HMS Cobra (1899)

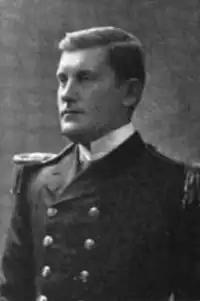
Lieutenant Alan Wyldbore Bosworth Smith

The ship had her first steam trials in June 1900. She was completed including Admiralty alterations and had finished steam trials by September 1901. Lieutenant Bosworth Smith — with a crew of two officers and 48 men — was appointed to collect the ship from Newcastle and take her to Portsmouth where she would be fitted with guns and ammunition. She left Elswick at 11:00 on 17 September, proceeding down the river Tyne, where the crew adjusted the compass, reaching the mouth of the river by only 19:00 and then taking a course S 25° E at about . Wind from the NNW and a rough sea caused the ship to roll heavily, so that there was difficulty feeding coal to the boilers and two had to be extinguished, reducing speed to by around 22:00. Stoker John Collins reported that in the early morning of the 18th, the crew could hardly stand in the stokehold. By dawn on the 18th, it was possible to increase speed to . At 07:00, the 'Outer Dowsing' lightvessel was seen about away. "Cobra" altered course towards the light to confirm its identity and was seen approaching by crewmembers of the lightvessel. Its crew reported that "Cobra" was seen to be "plunging heavily", then stopped in a cloud of steam, before breaking in two. The stern section sank, while the bow continued to drift in the wind.